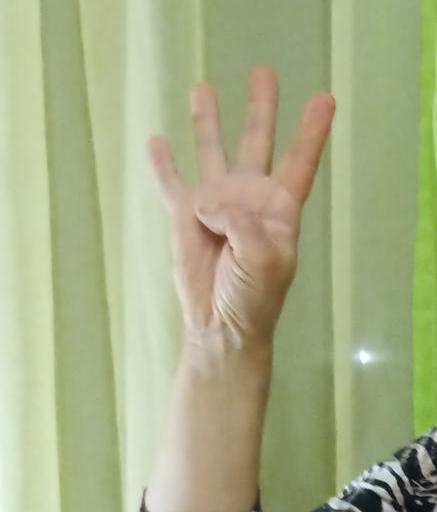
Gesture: four